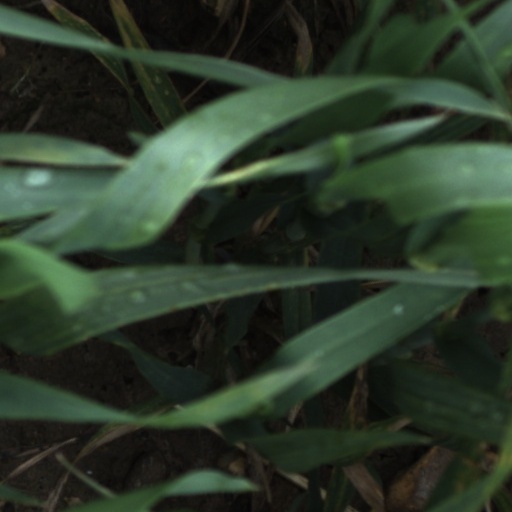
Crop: wheat